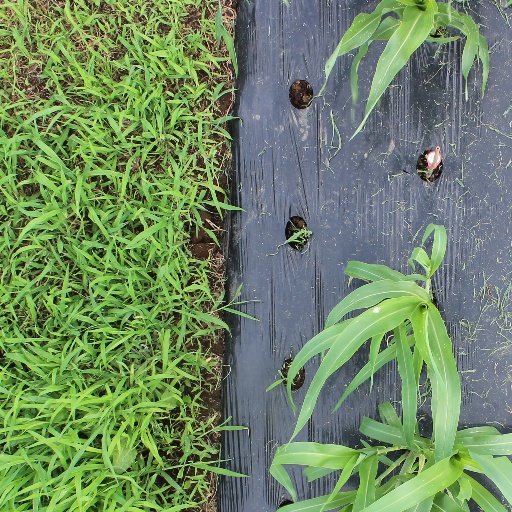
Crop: sorghum